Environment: real
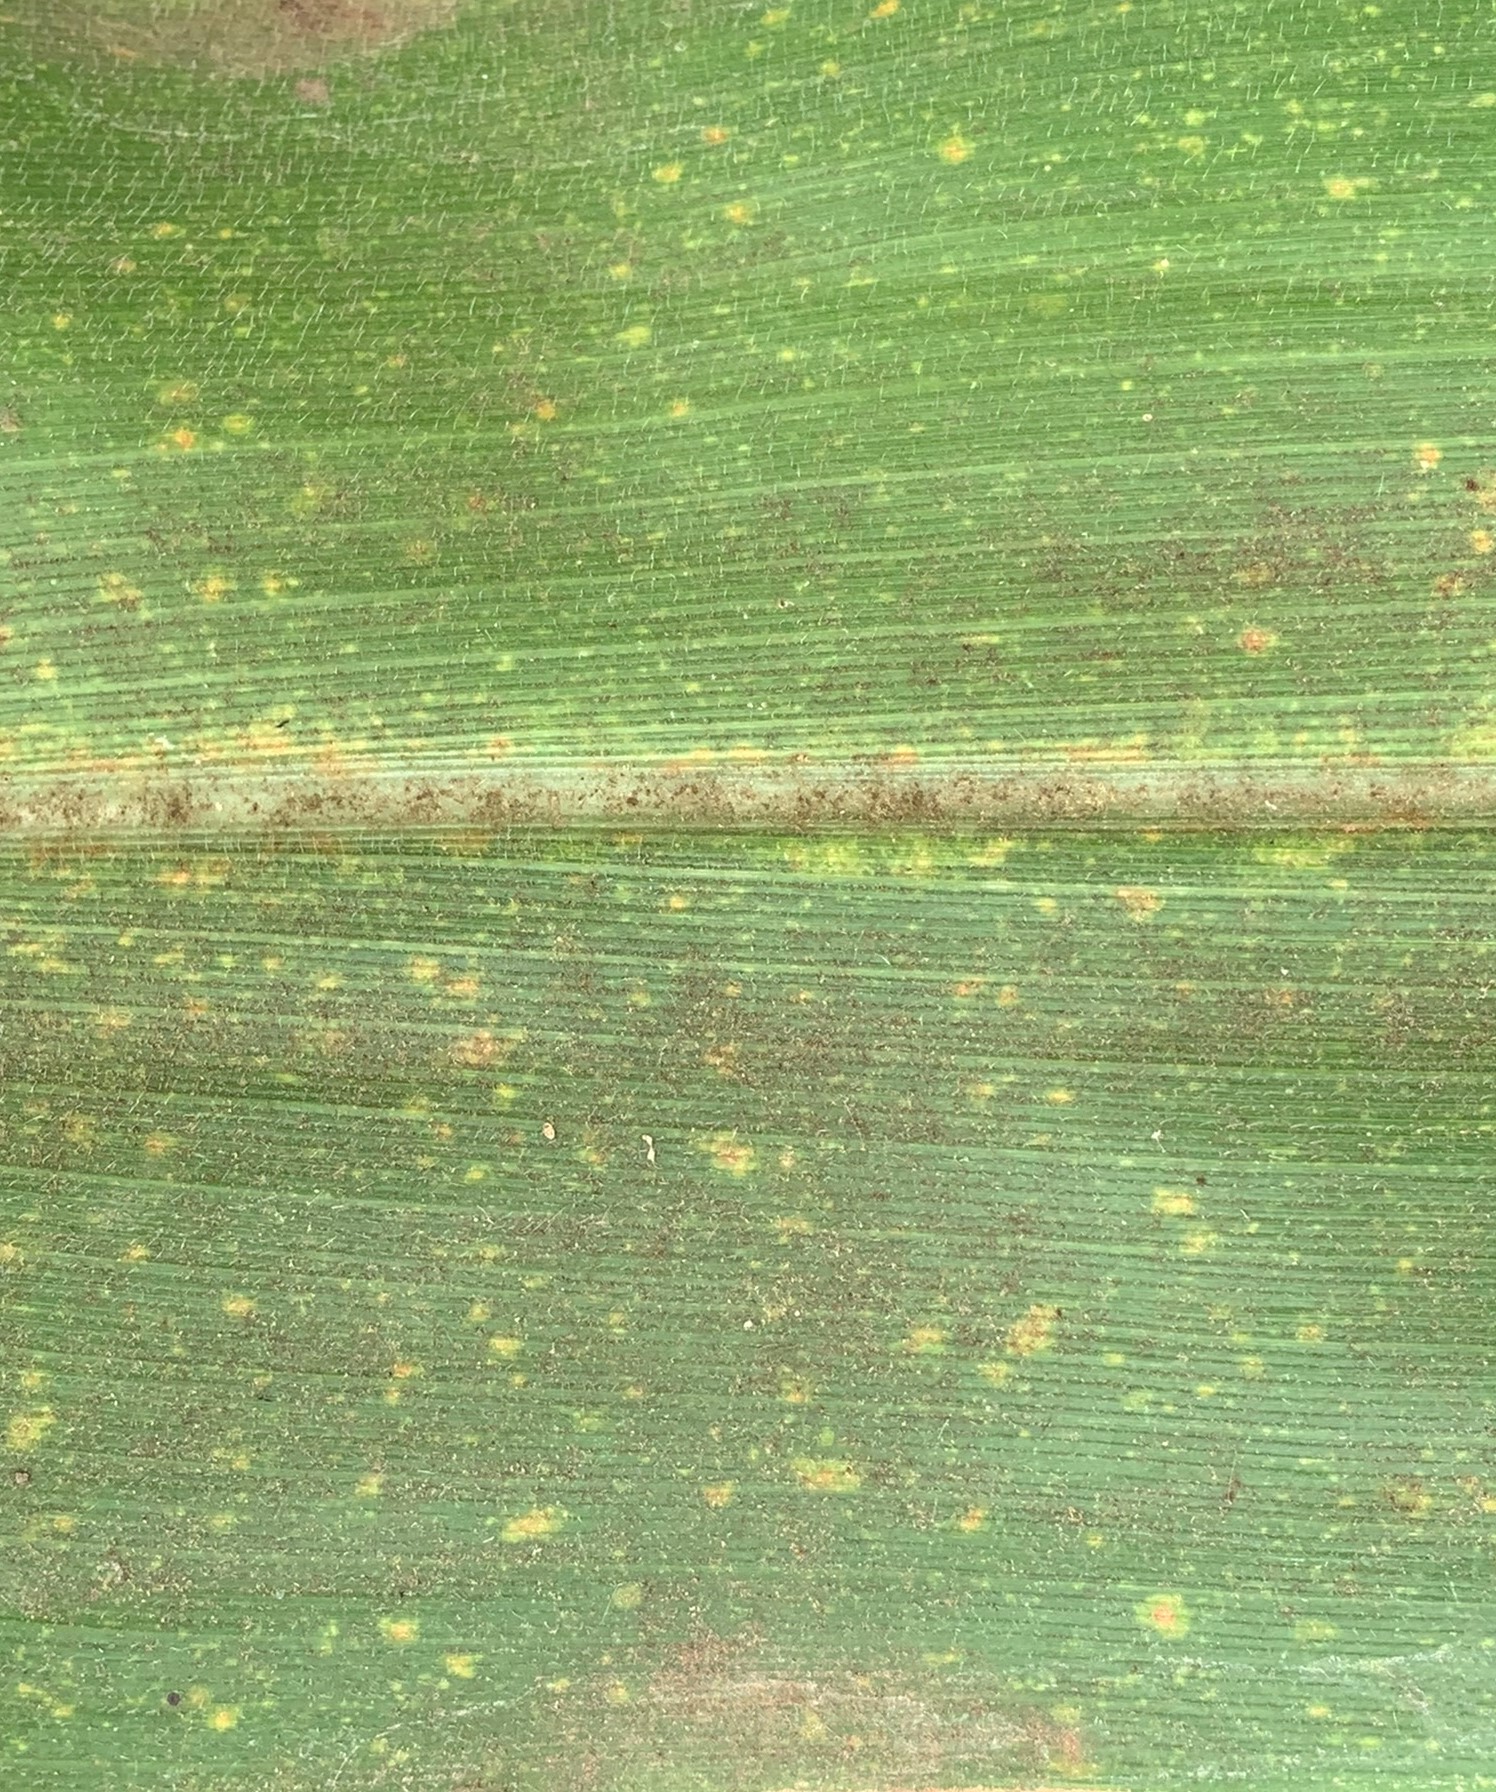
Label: lethal_necrosis